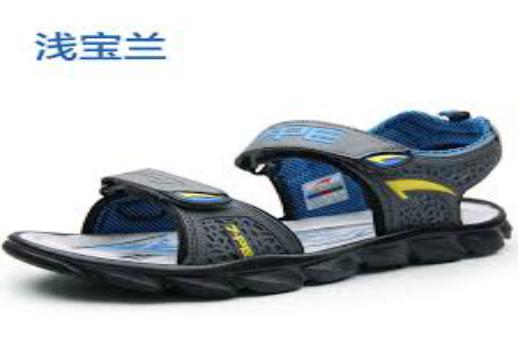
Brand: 7-PE
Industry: Clothes